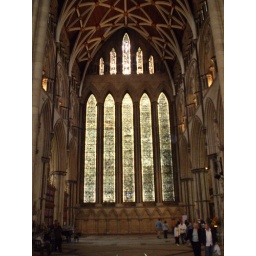
The five sisters window with that characteristic green/grey glass that was so in vogue.